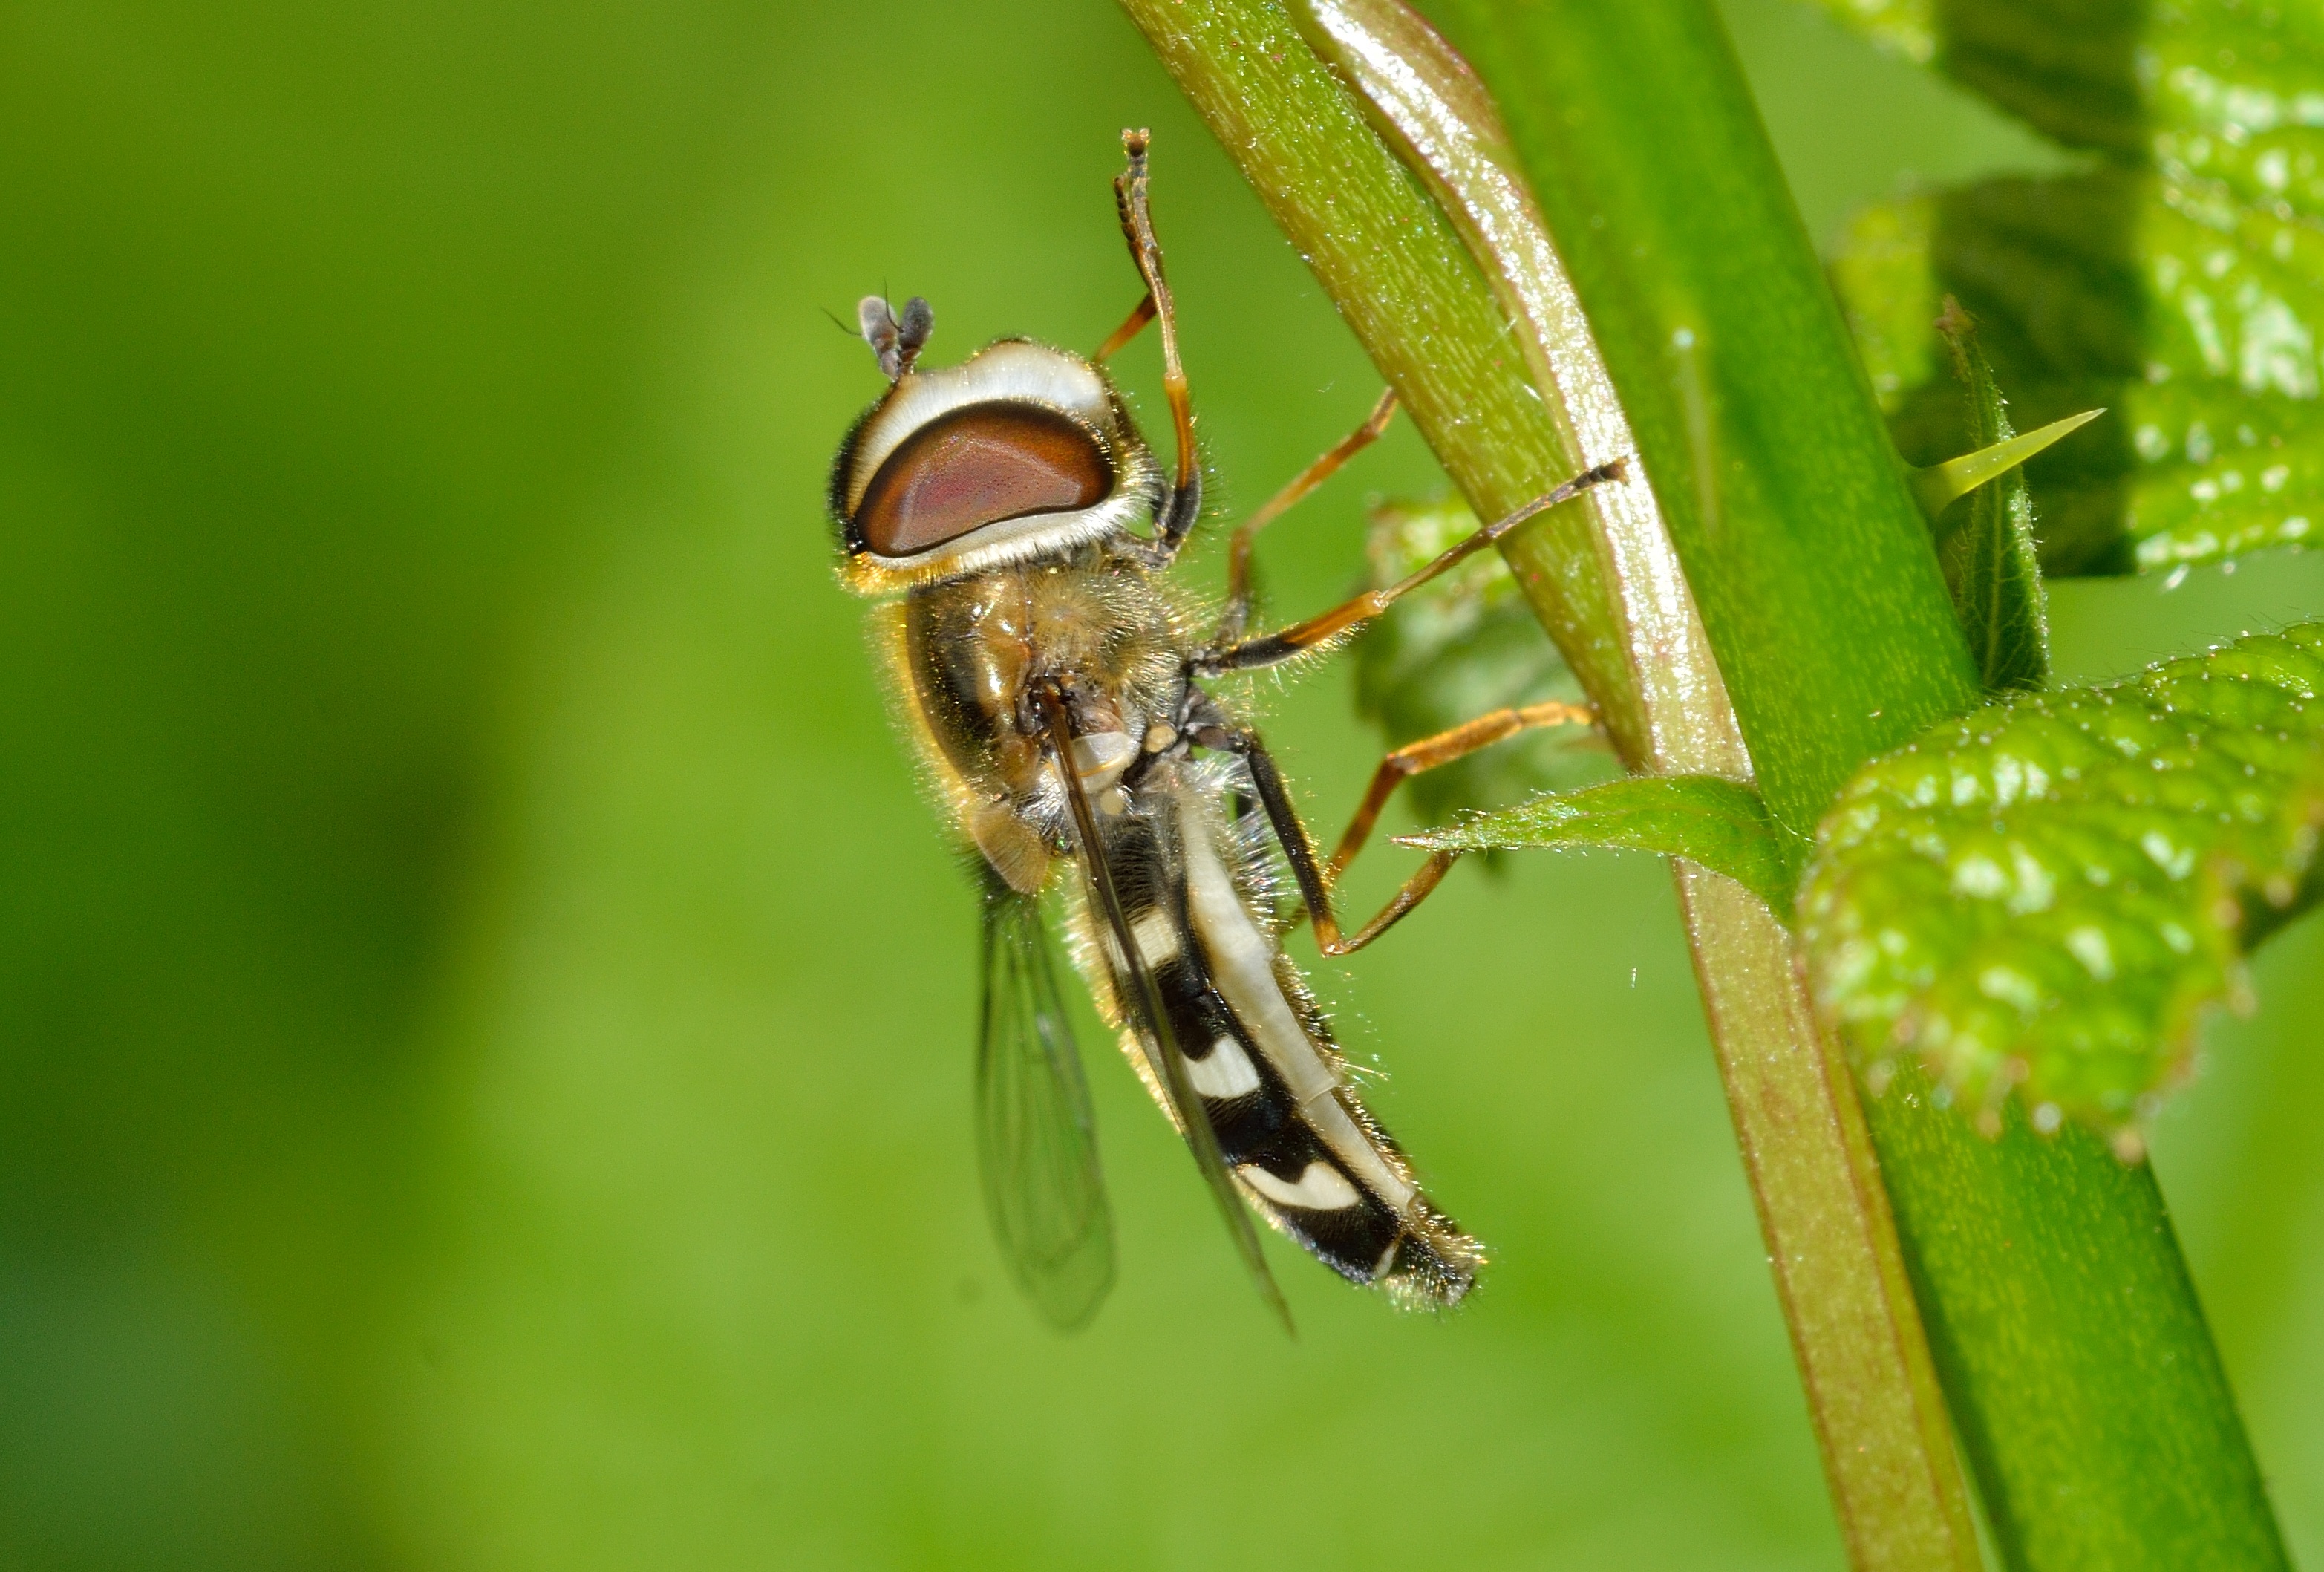
nature, photography, flower, fly, green, insect, fauna, invertebrate, close up, insects, damselfly, diptera, macro photography, arthropod, leaf beetle, plant stem, scaeva, pyrastri